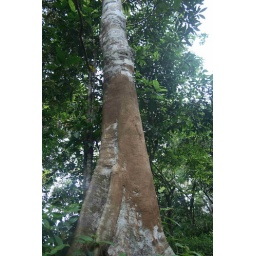
This tree trunk has been used by Elephant Herds to Scratch their backs. Note the brown patch on the tree trunk.